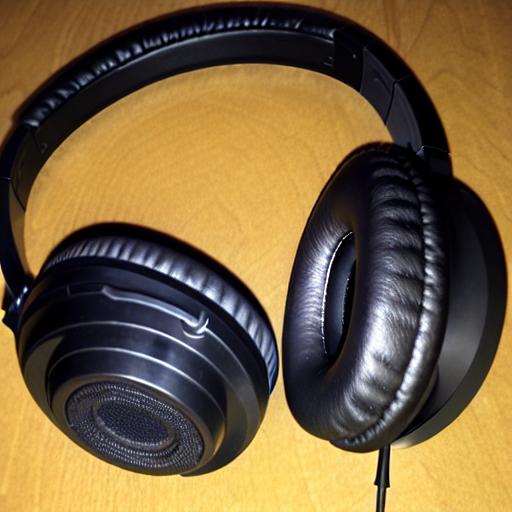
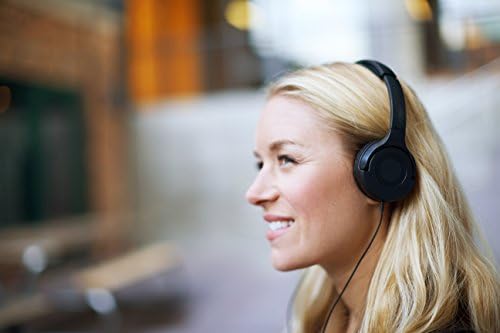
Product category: headphones
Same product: no